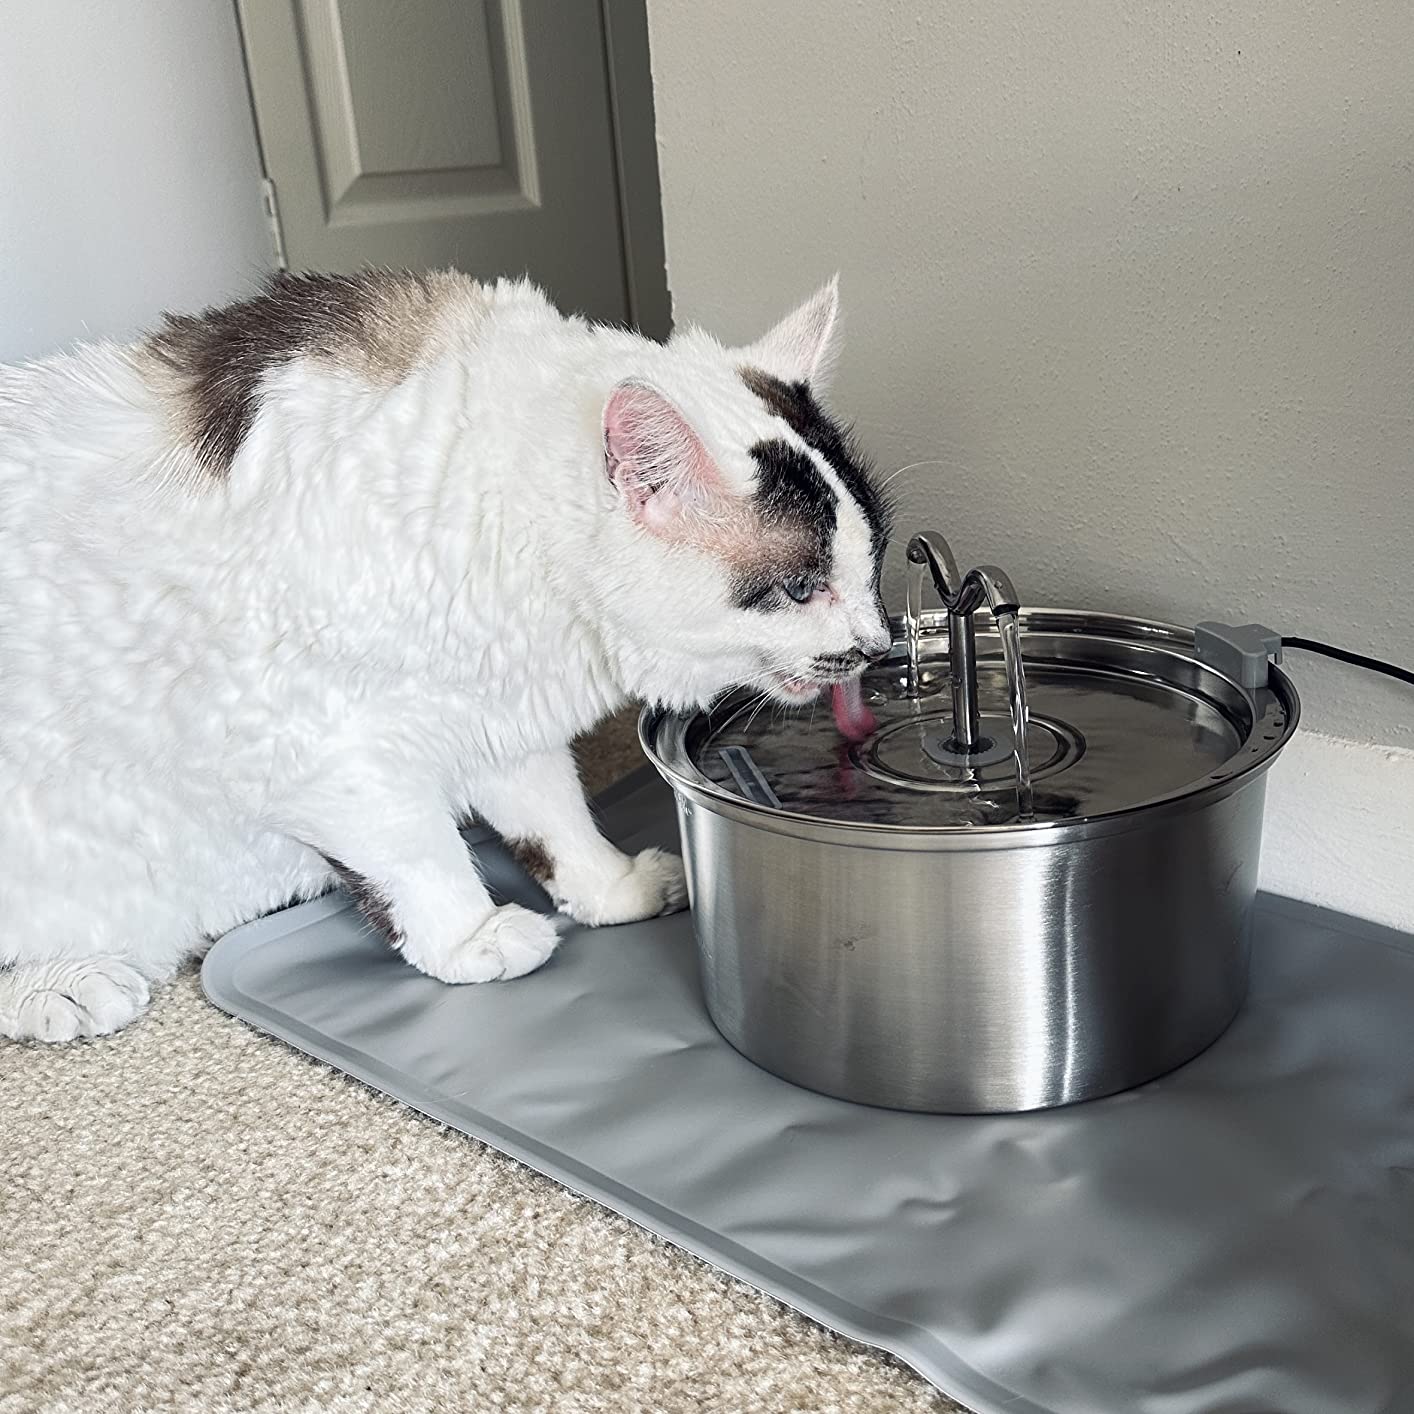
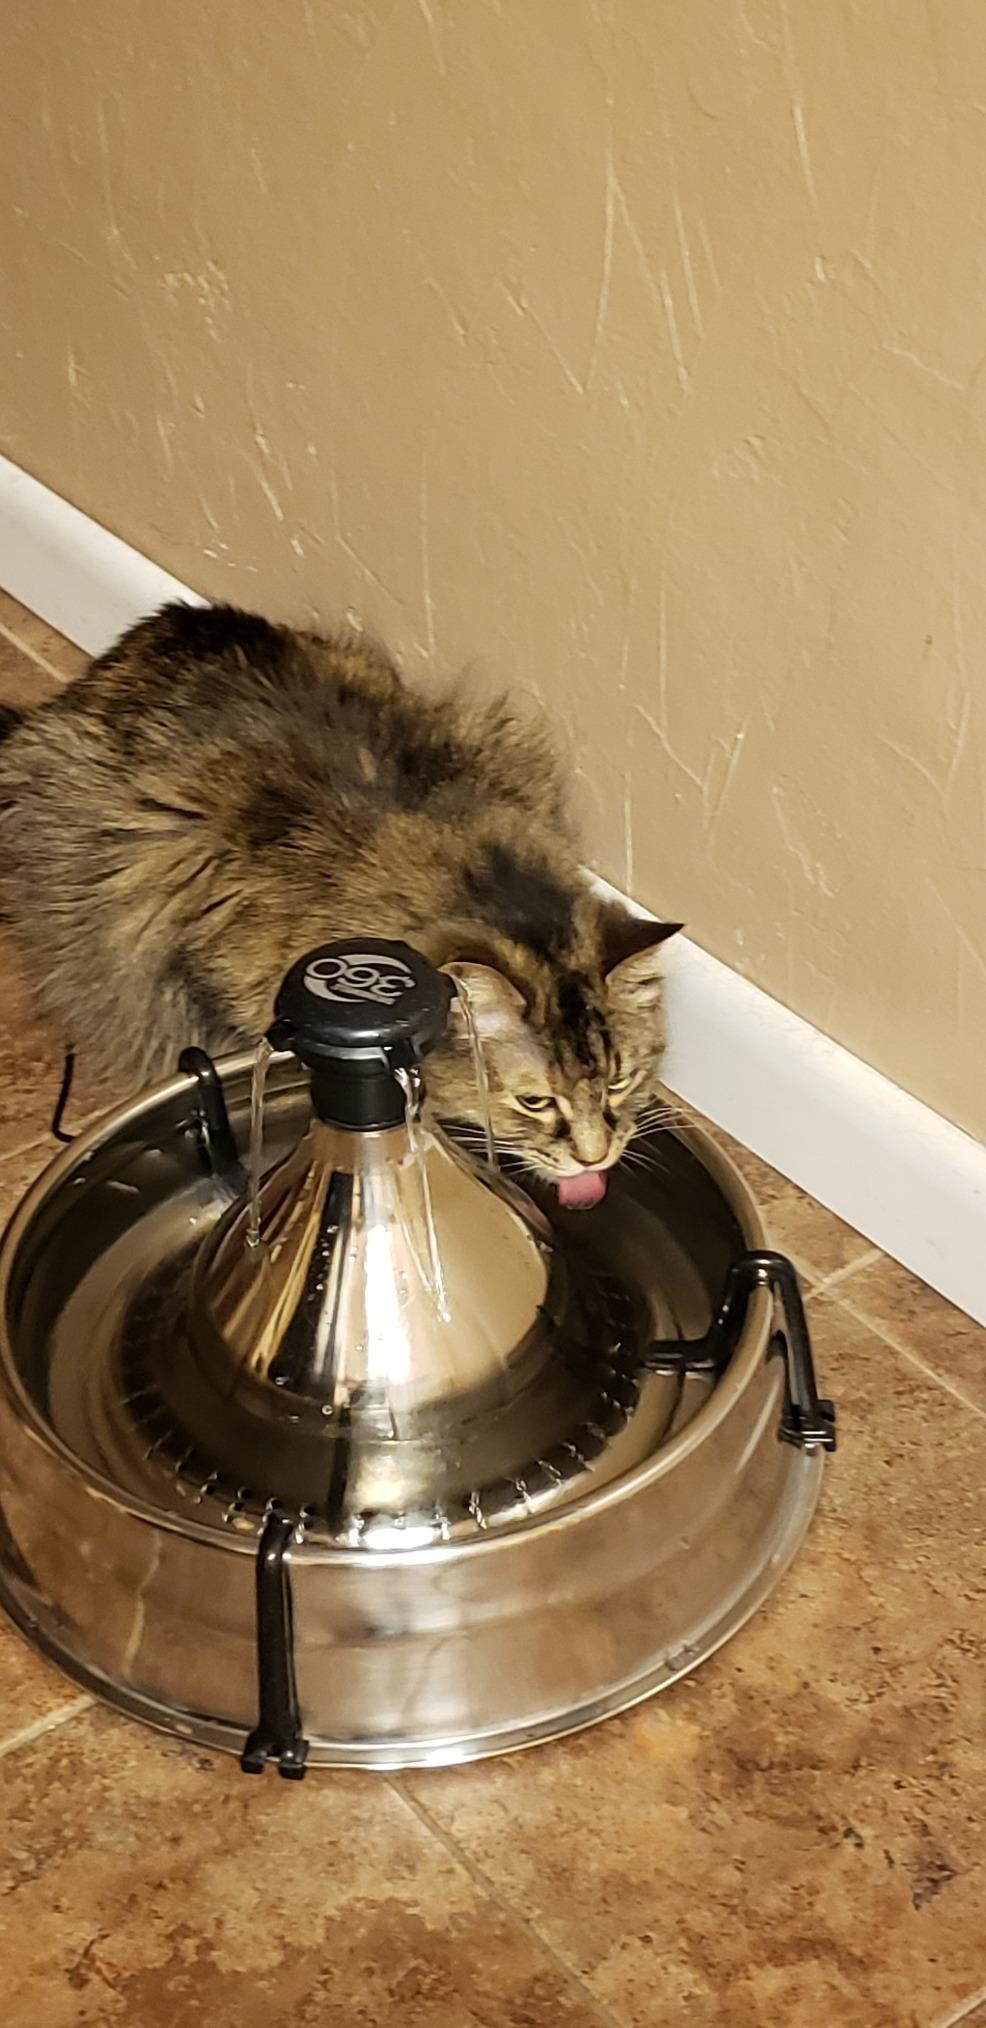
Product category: items_bowl
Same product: no